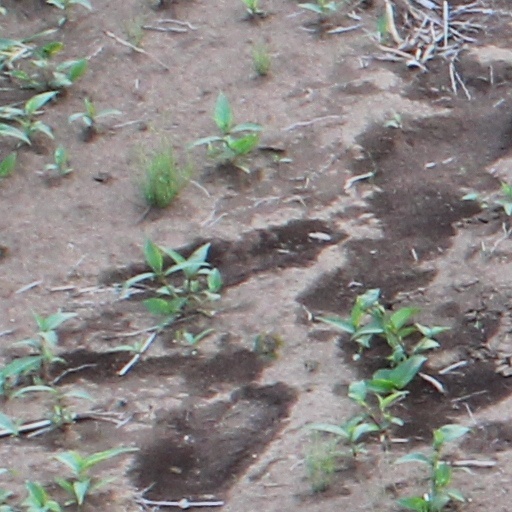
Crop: wheat